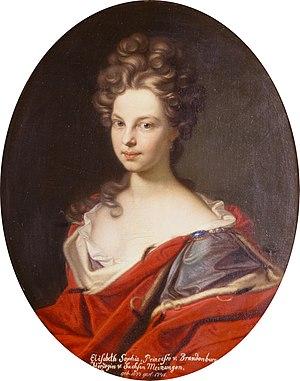
Élisabeth-Sophie de Brandebourg, est une duchesse consort de Courlande et de Saxe-Meiningen, ainsi que margrave consort de Brandebourg-Bayreuth. Elle était mariée au duc Frédéric II Casimir Kettler, Christian-Ernest de Brandebourg-Bayreuth et à Ernest-Louis Iᵉʳ de Saxe-Meiningen. Elle était régente de Courlande pendant la jeunesse de son fils de 1698 à 1701.